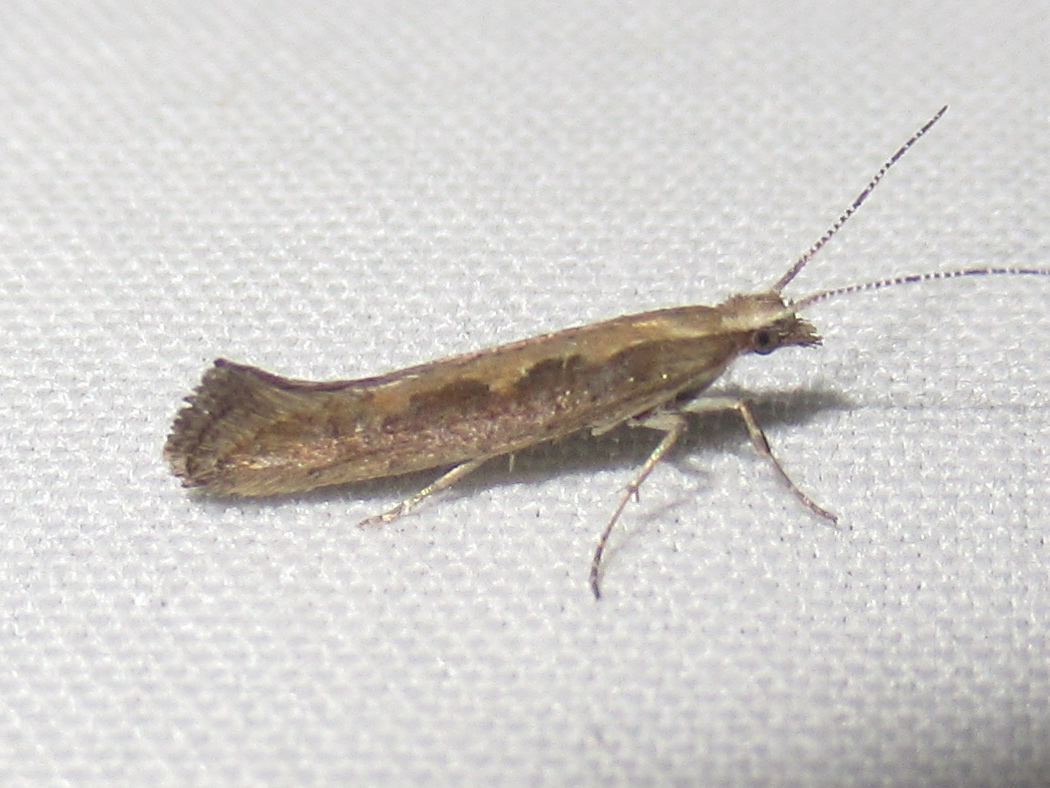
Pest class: diamondback_moth